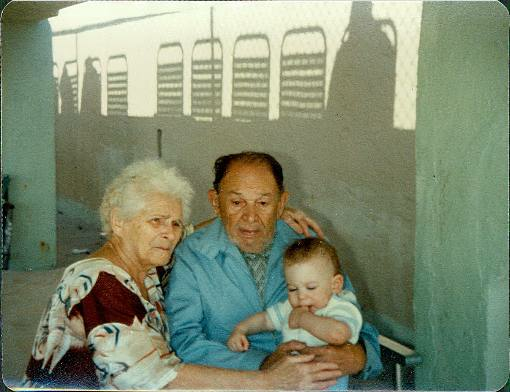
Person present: Yes